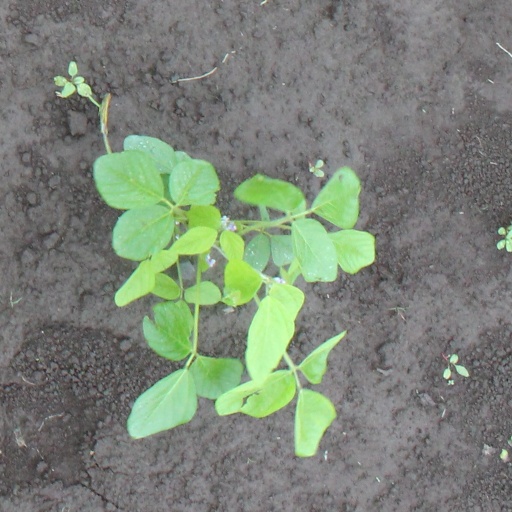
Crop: soybean